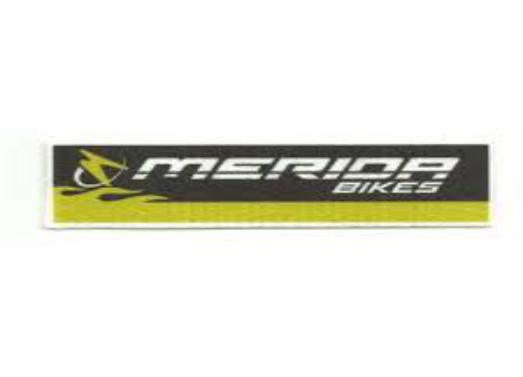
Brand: merida bikes
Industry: Transportation